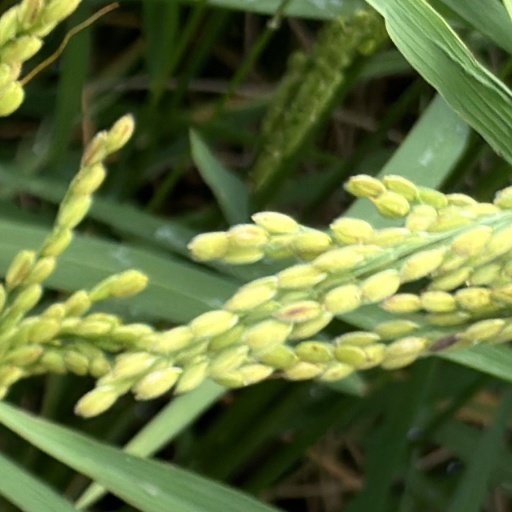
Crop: rice